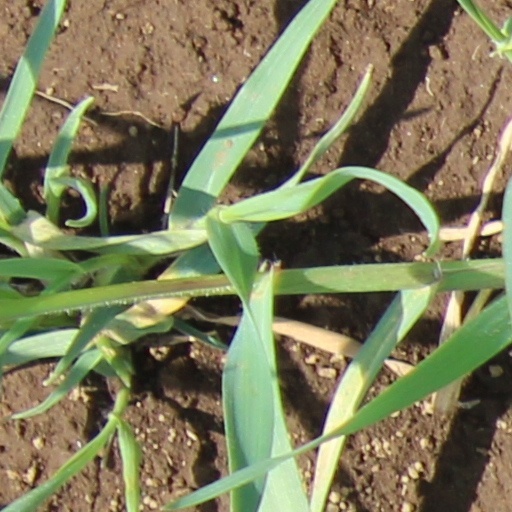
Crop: wheat